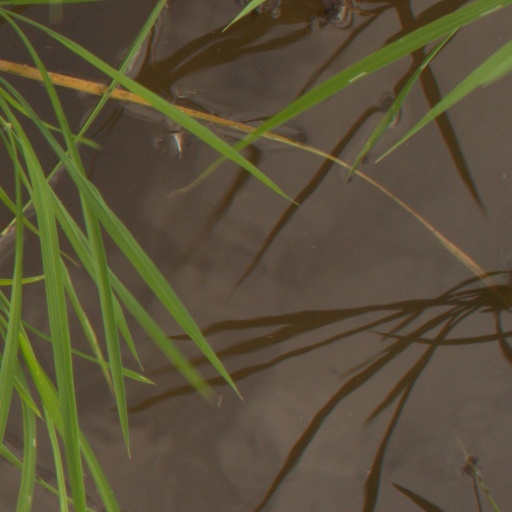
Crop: rice